Great Siege Monument

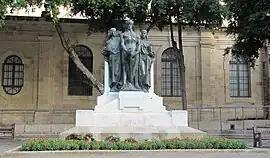
The monument in 2017

The Great Siege Monument, also known as the Monument to the Fallen of the Great Siege, is a monument commemorating the Great Siege of Malta located in Valletta, Malta. It consists of three bronze figures symbolizing Faith, Fortitude (or Valour), and Civilization, standing on top of a granite base. The monument is the work of the sculptor Antonio Sciortino, and it was inaugurated on 8 May 1927.